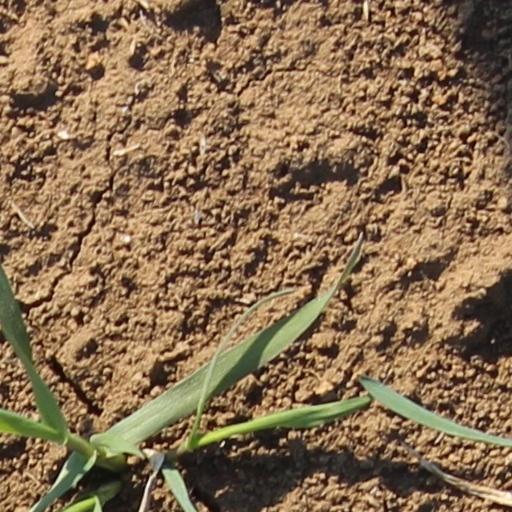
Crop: wheat